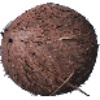
Label: Cocos 1